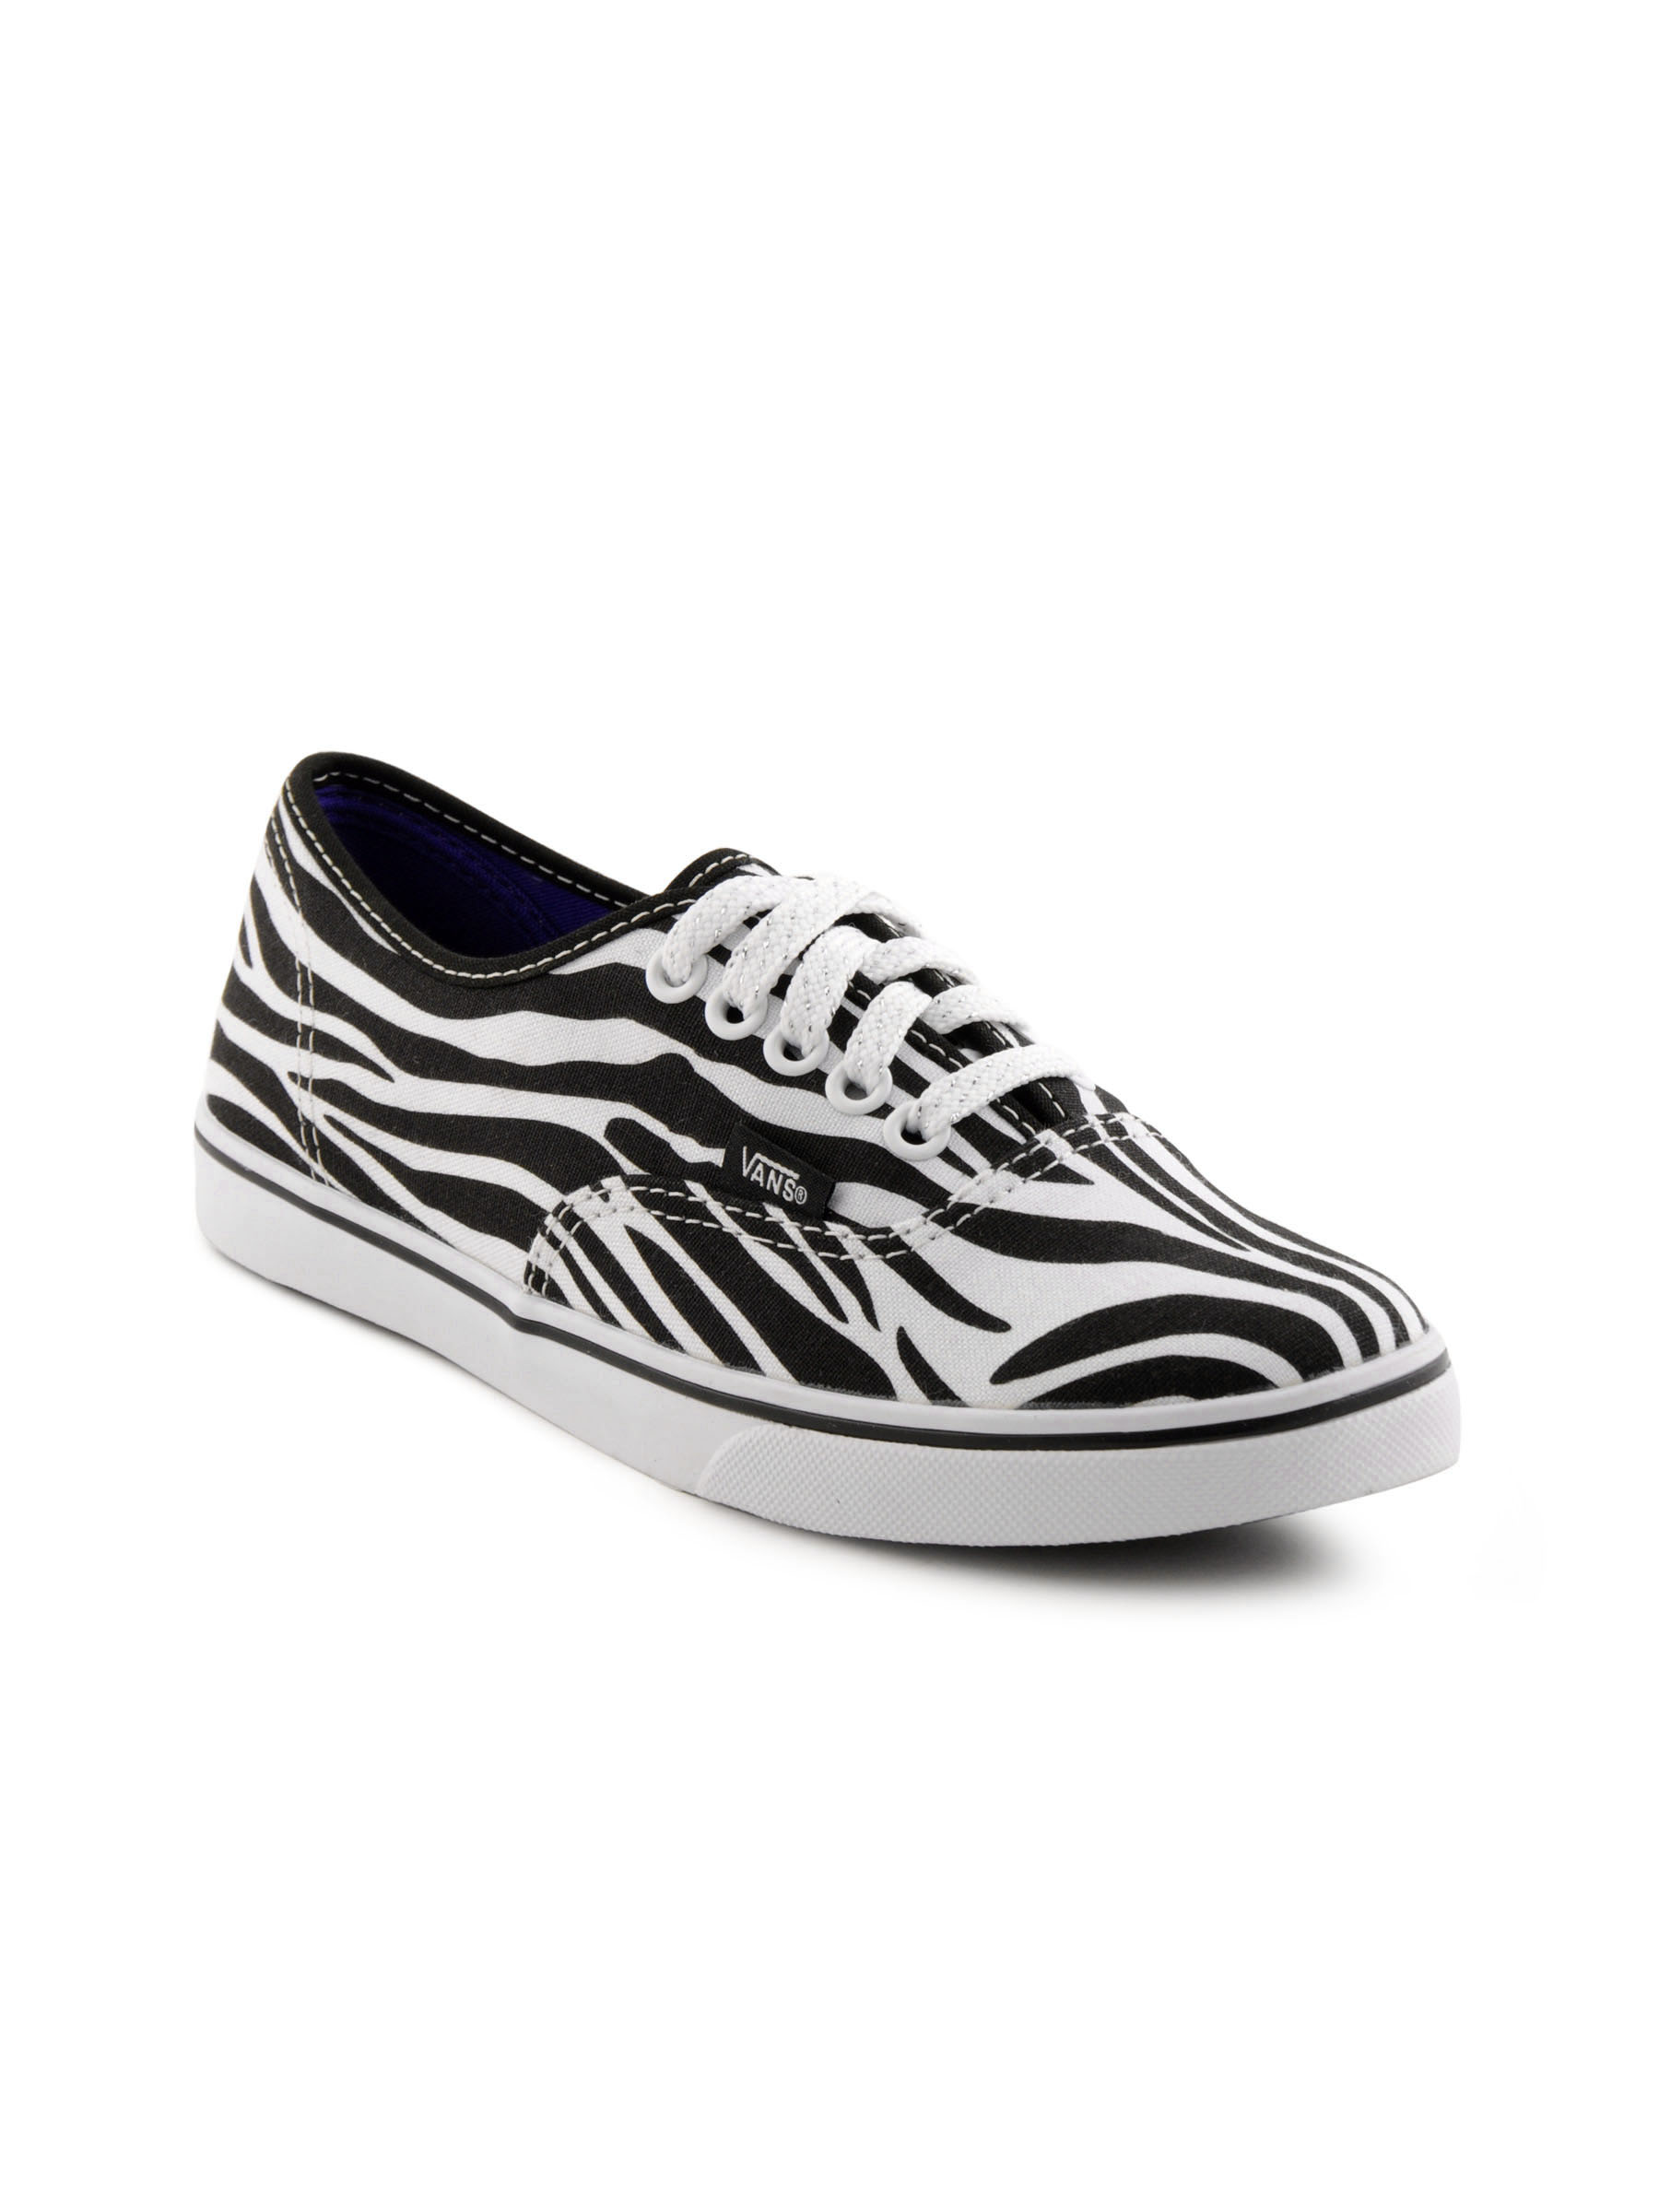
Vans Unisex Authentic Lo Pro White Casual Shoes
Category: Footwear / Shoes / Casual Shoes
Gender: Unisex
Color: White
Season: Fall 2011
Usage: Casual